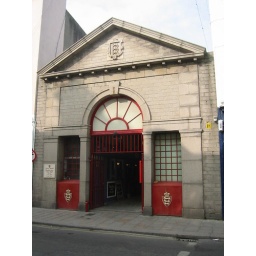
The entrance to the fish market in St Helier, Jersey